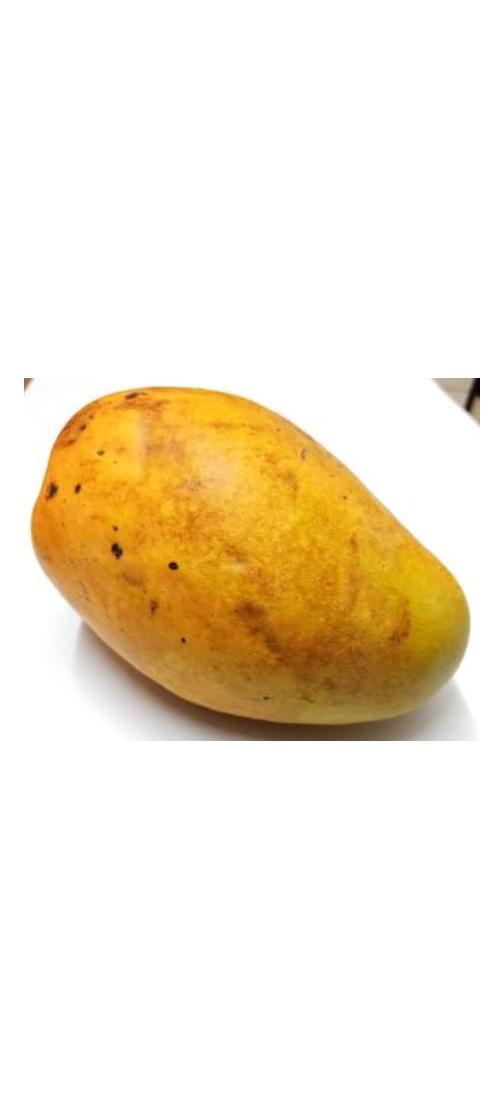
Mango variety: Bari-11